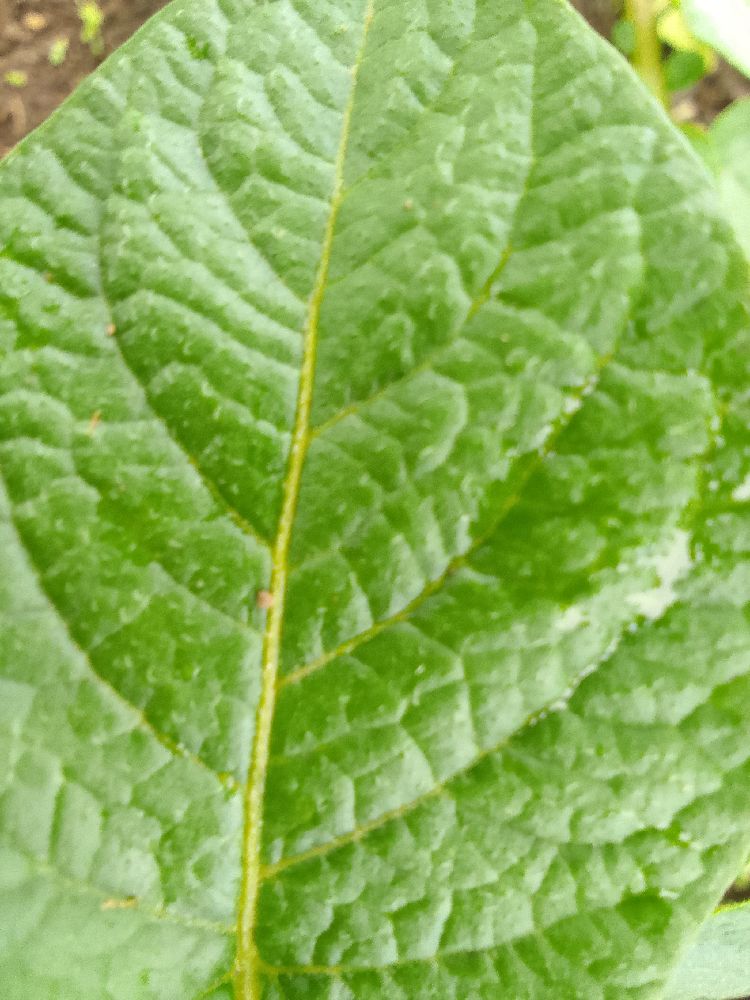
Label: Healthy